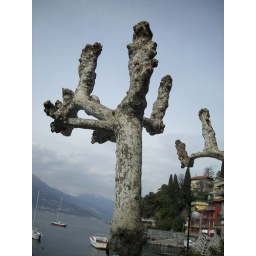
weird tree in lake como